Mattoon, Illinois

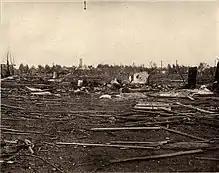
1917 tornado damage in Mattoon

On May 26, 1917, the town was devastated by an F4 tornado which killed 101 people and injured approximately 638 people. The tornado was Illinois's third-deadliest tornado disaster.